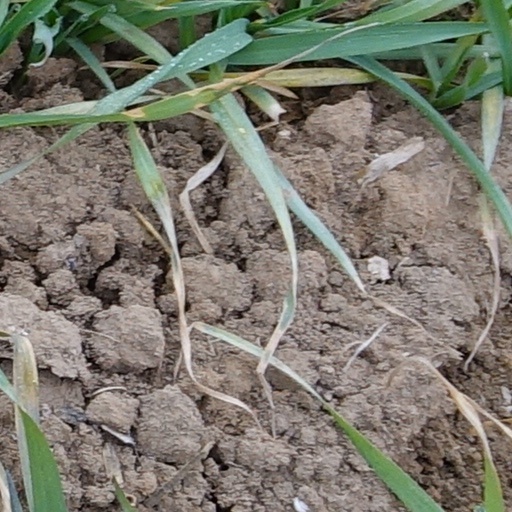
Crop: wheat